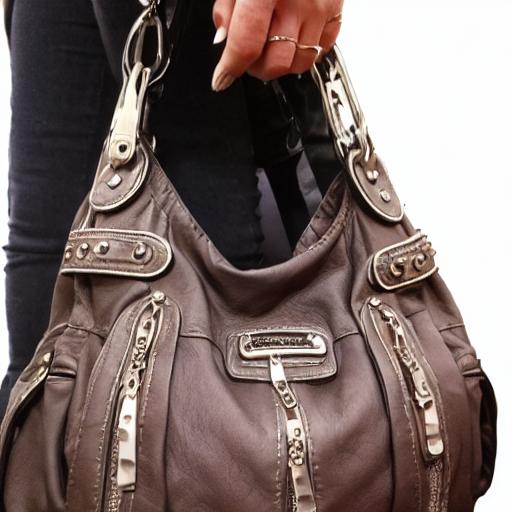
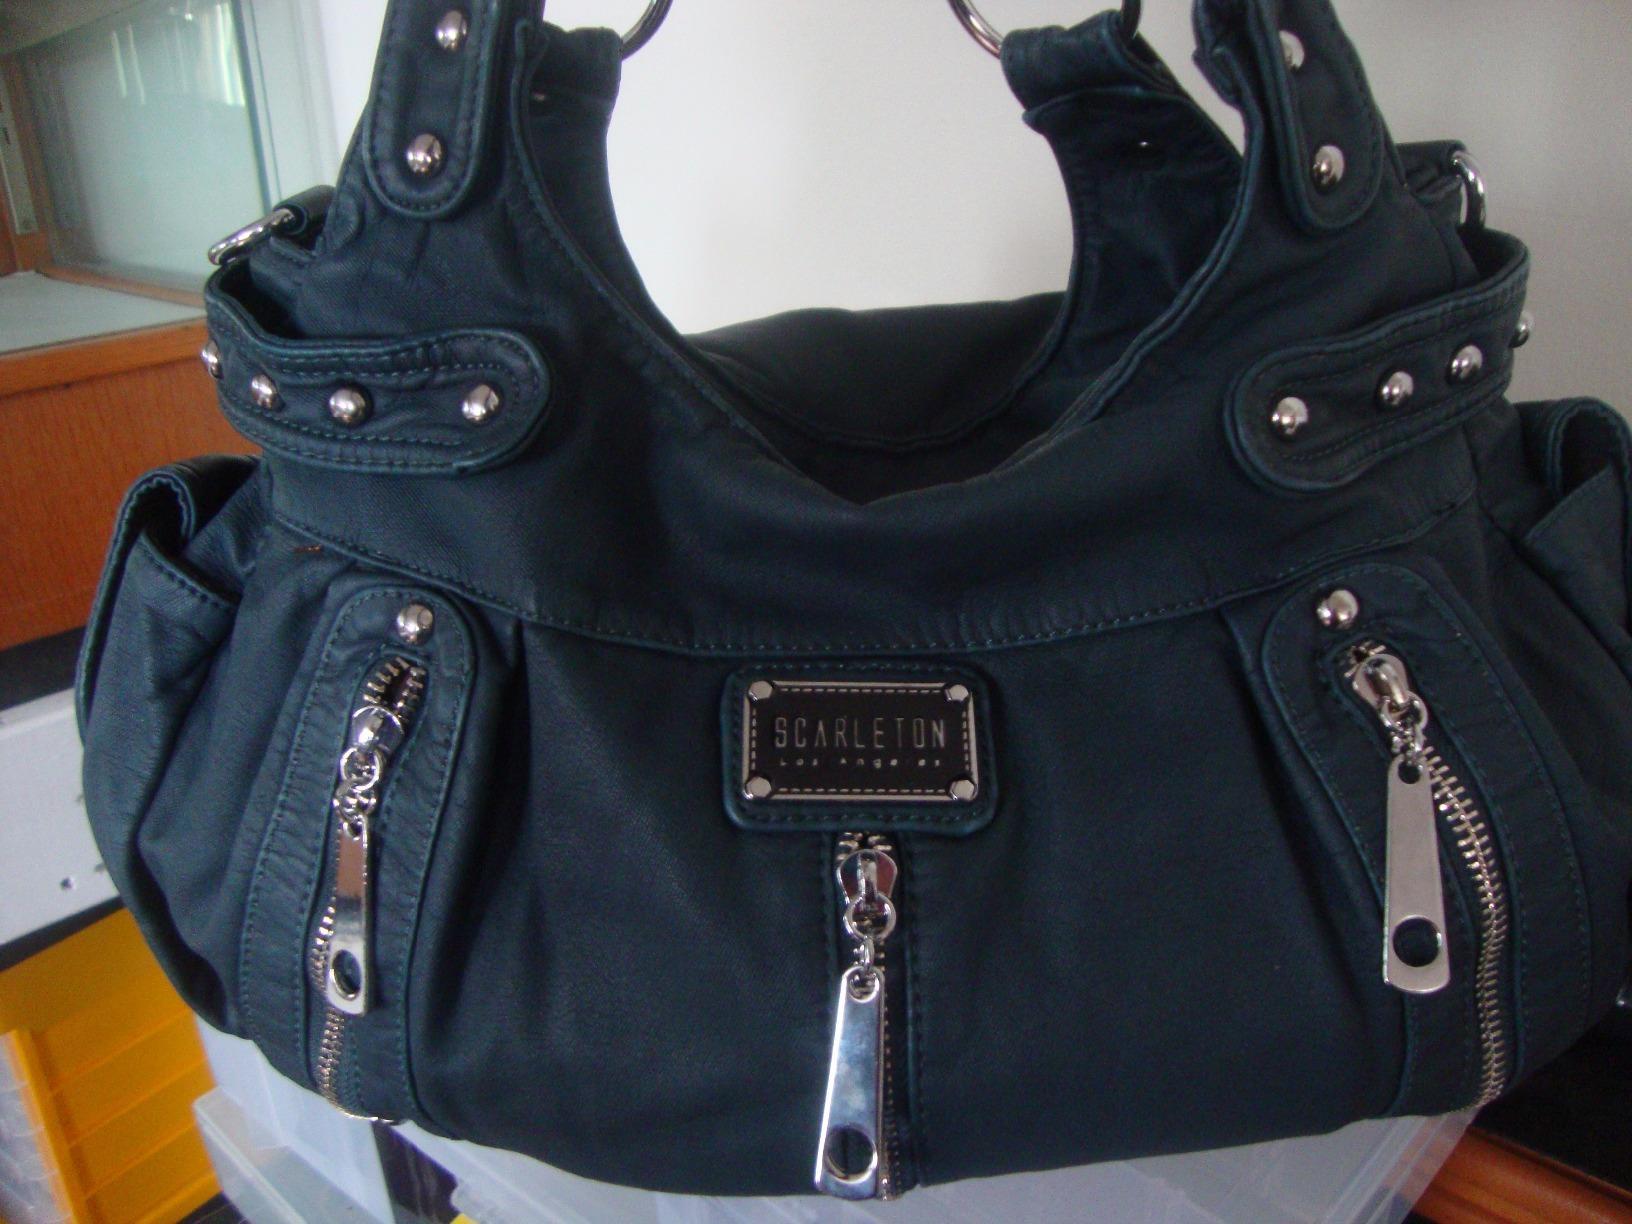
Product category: accessories_handbag
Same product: no